Heide Rosendahl

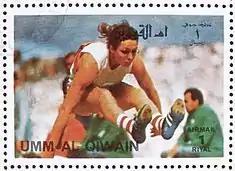
Rosendahl on a 1972 stamp of Umm al-Quwain

Heidemarie Ecker-Rosendahl (born 14 February 1947) is a retired German athlete who competed mainly in the pentathlon and long jump. On 3 September 1970, at the 1970 Summer Universiade in Turin, she set a world record in the long jump at 6.84 m that stood for almost six years.